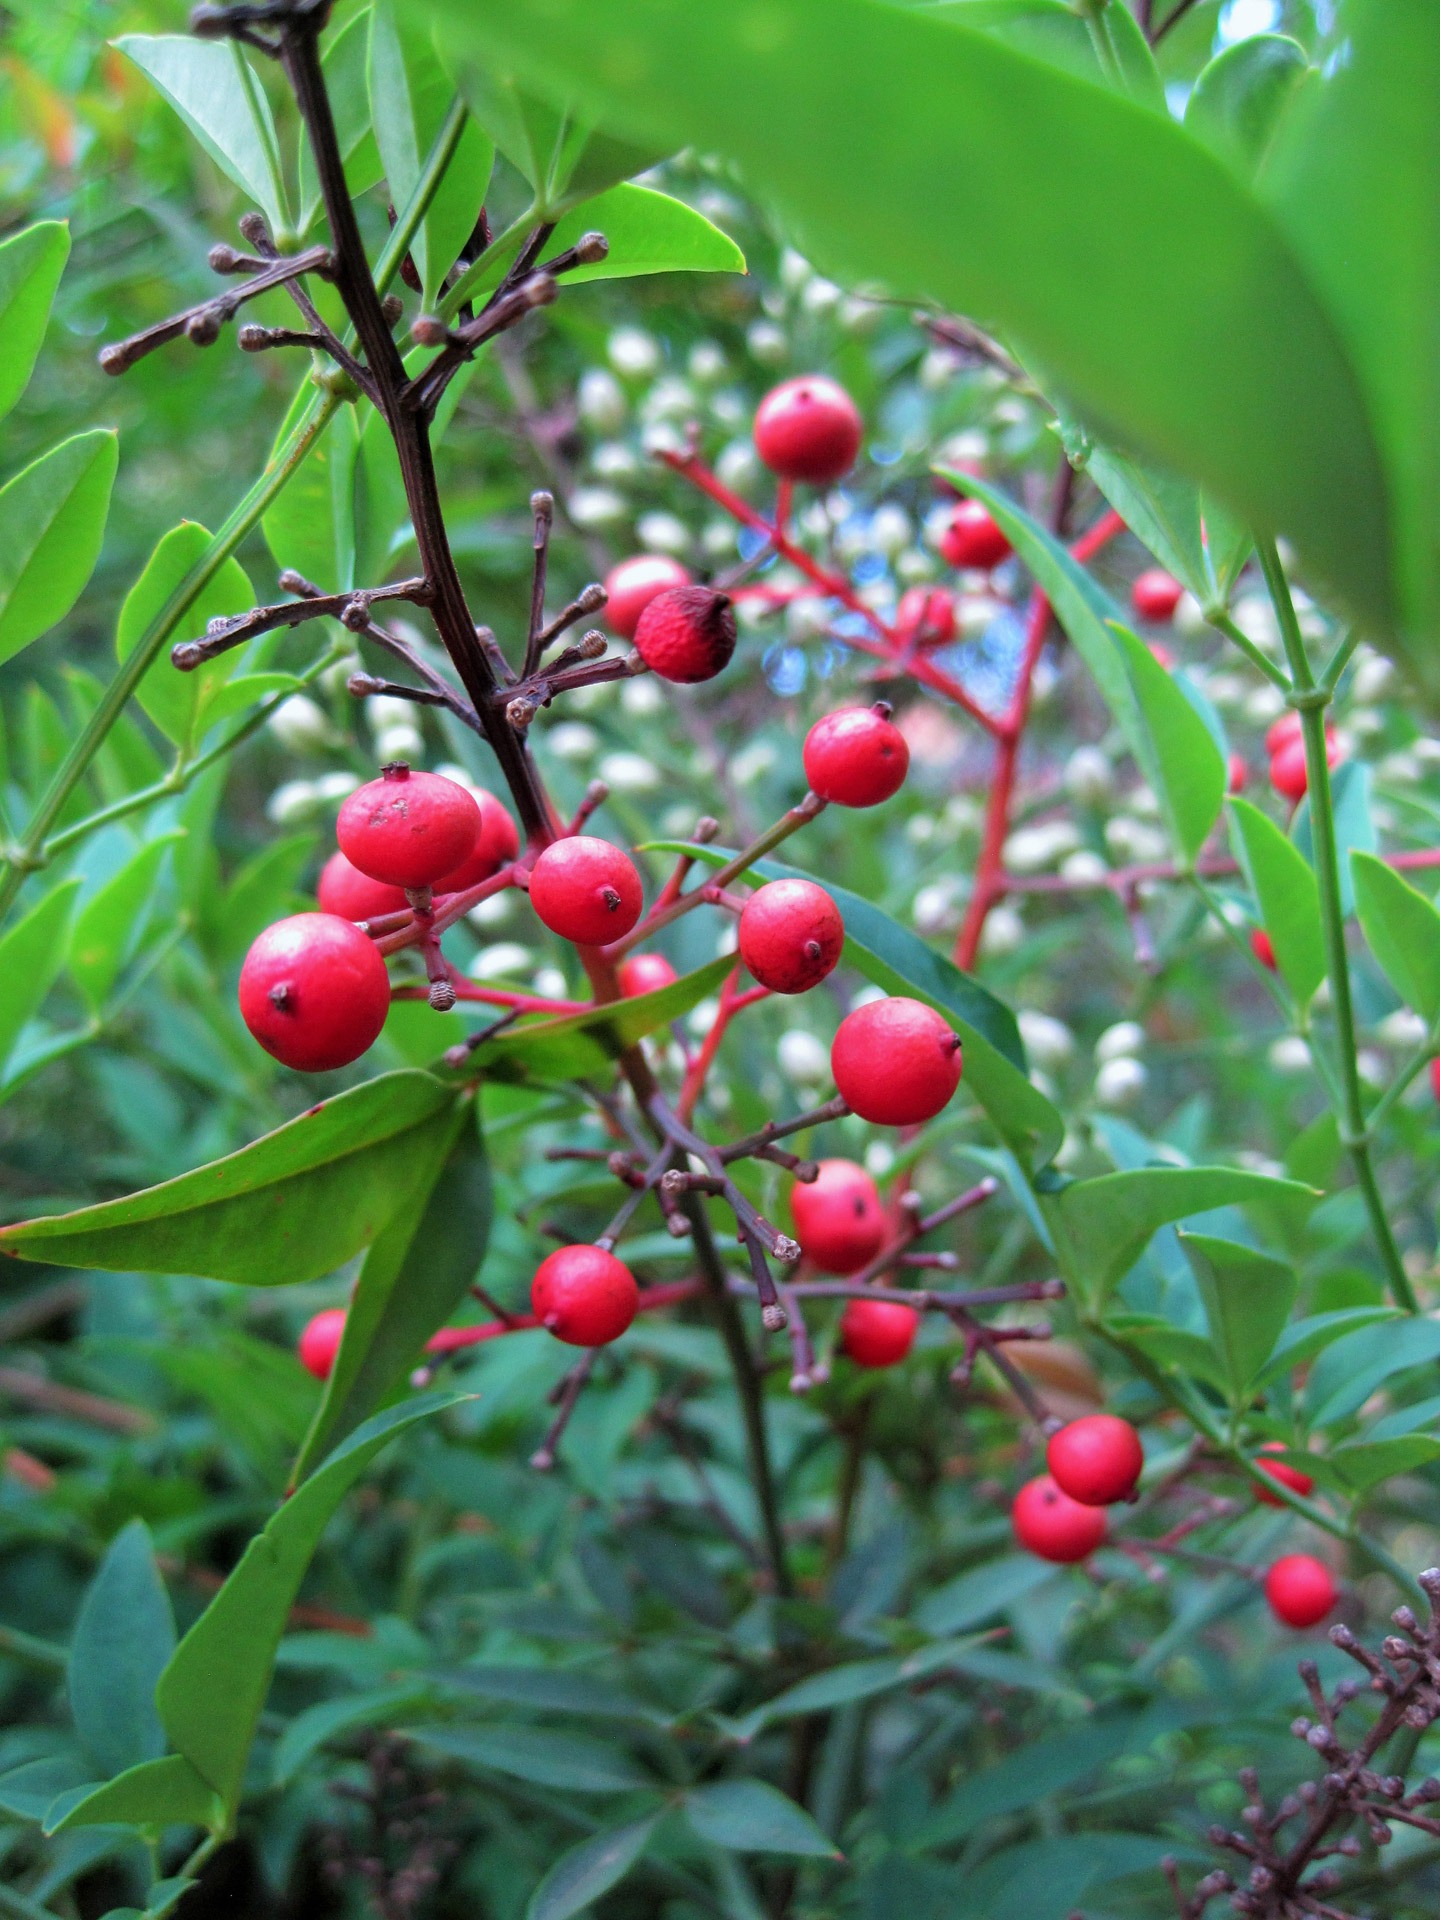
tree, branch, plant, fruit, berry, round, flower, foliage, food, green, red, produce, evergreen, flora, leaves, berries, shrub, hawthorn, rose hip, flowering plant, rose family, acerola, malpighia, lingonberry, woody plant, land plant, chinese hawthorn, holy bamboo